Washington County, Virginia

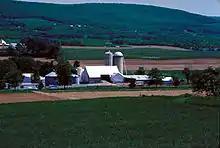
A farm in Washington County, Virginia

According to the U.S. Census Bureau, the county has a total area of , of which is land and (0.9%) is water. Washington County is one of the 423 counties served by the Appalachian Regional Commission, and it is identified as part of "Greater Appalachia" by Colin Woodard in his book "American Nations: A History of the Eleven Rival Regional Cultures of North America".